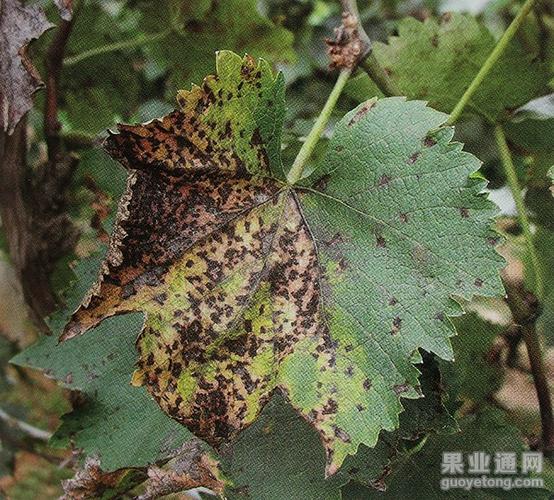
Plant: Grape
Disease: grape leaf spot